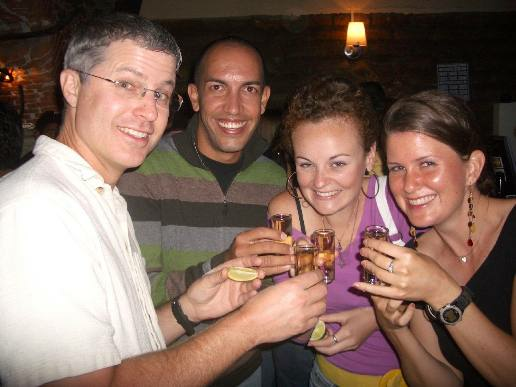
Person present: Yes